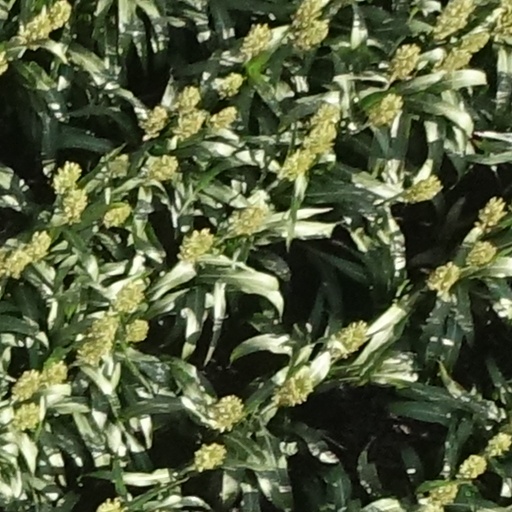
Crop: sorghum